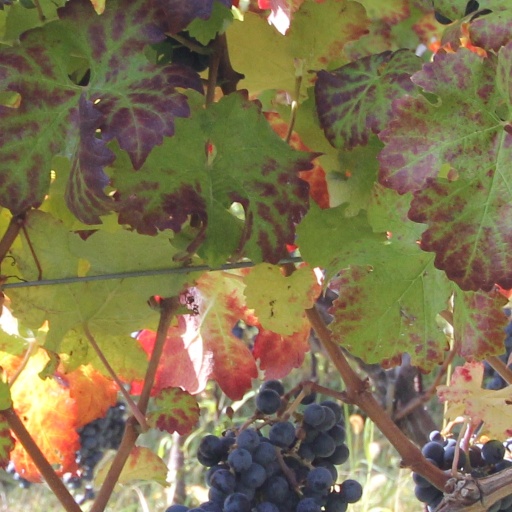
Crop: grape